James Walter Sandilands

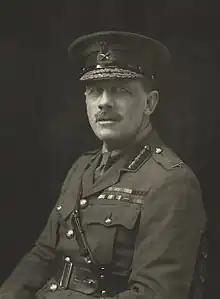

Major-General James Walter Sandilands (1874 – 1959) was a senior British Army officer who served as Commander of British Troops in South China.